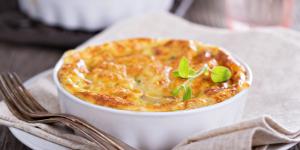
souffle de atun con thermomix